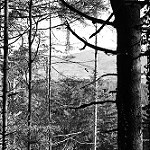
Label: B & W